Harkness, Victoria

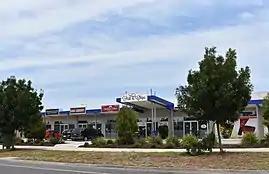
Shops in Harkness, 2018

Harkness is a suburb in Melbourne, Victoria, Australia, North west of Melbourne's Central Business District, located within the City of Melton local government area. Harkness recorded a population of 12,463 at the 2021 census.